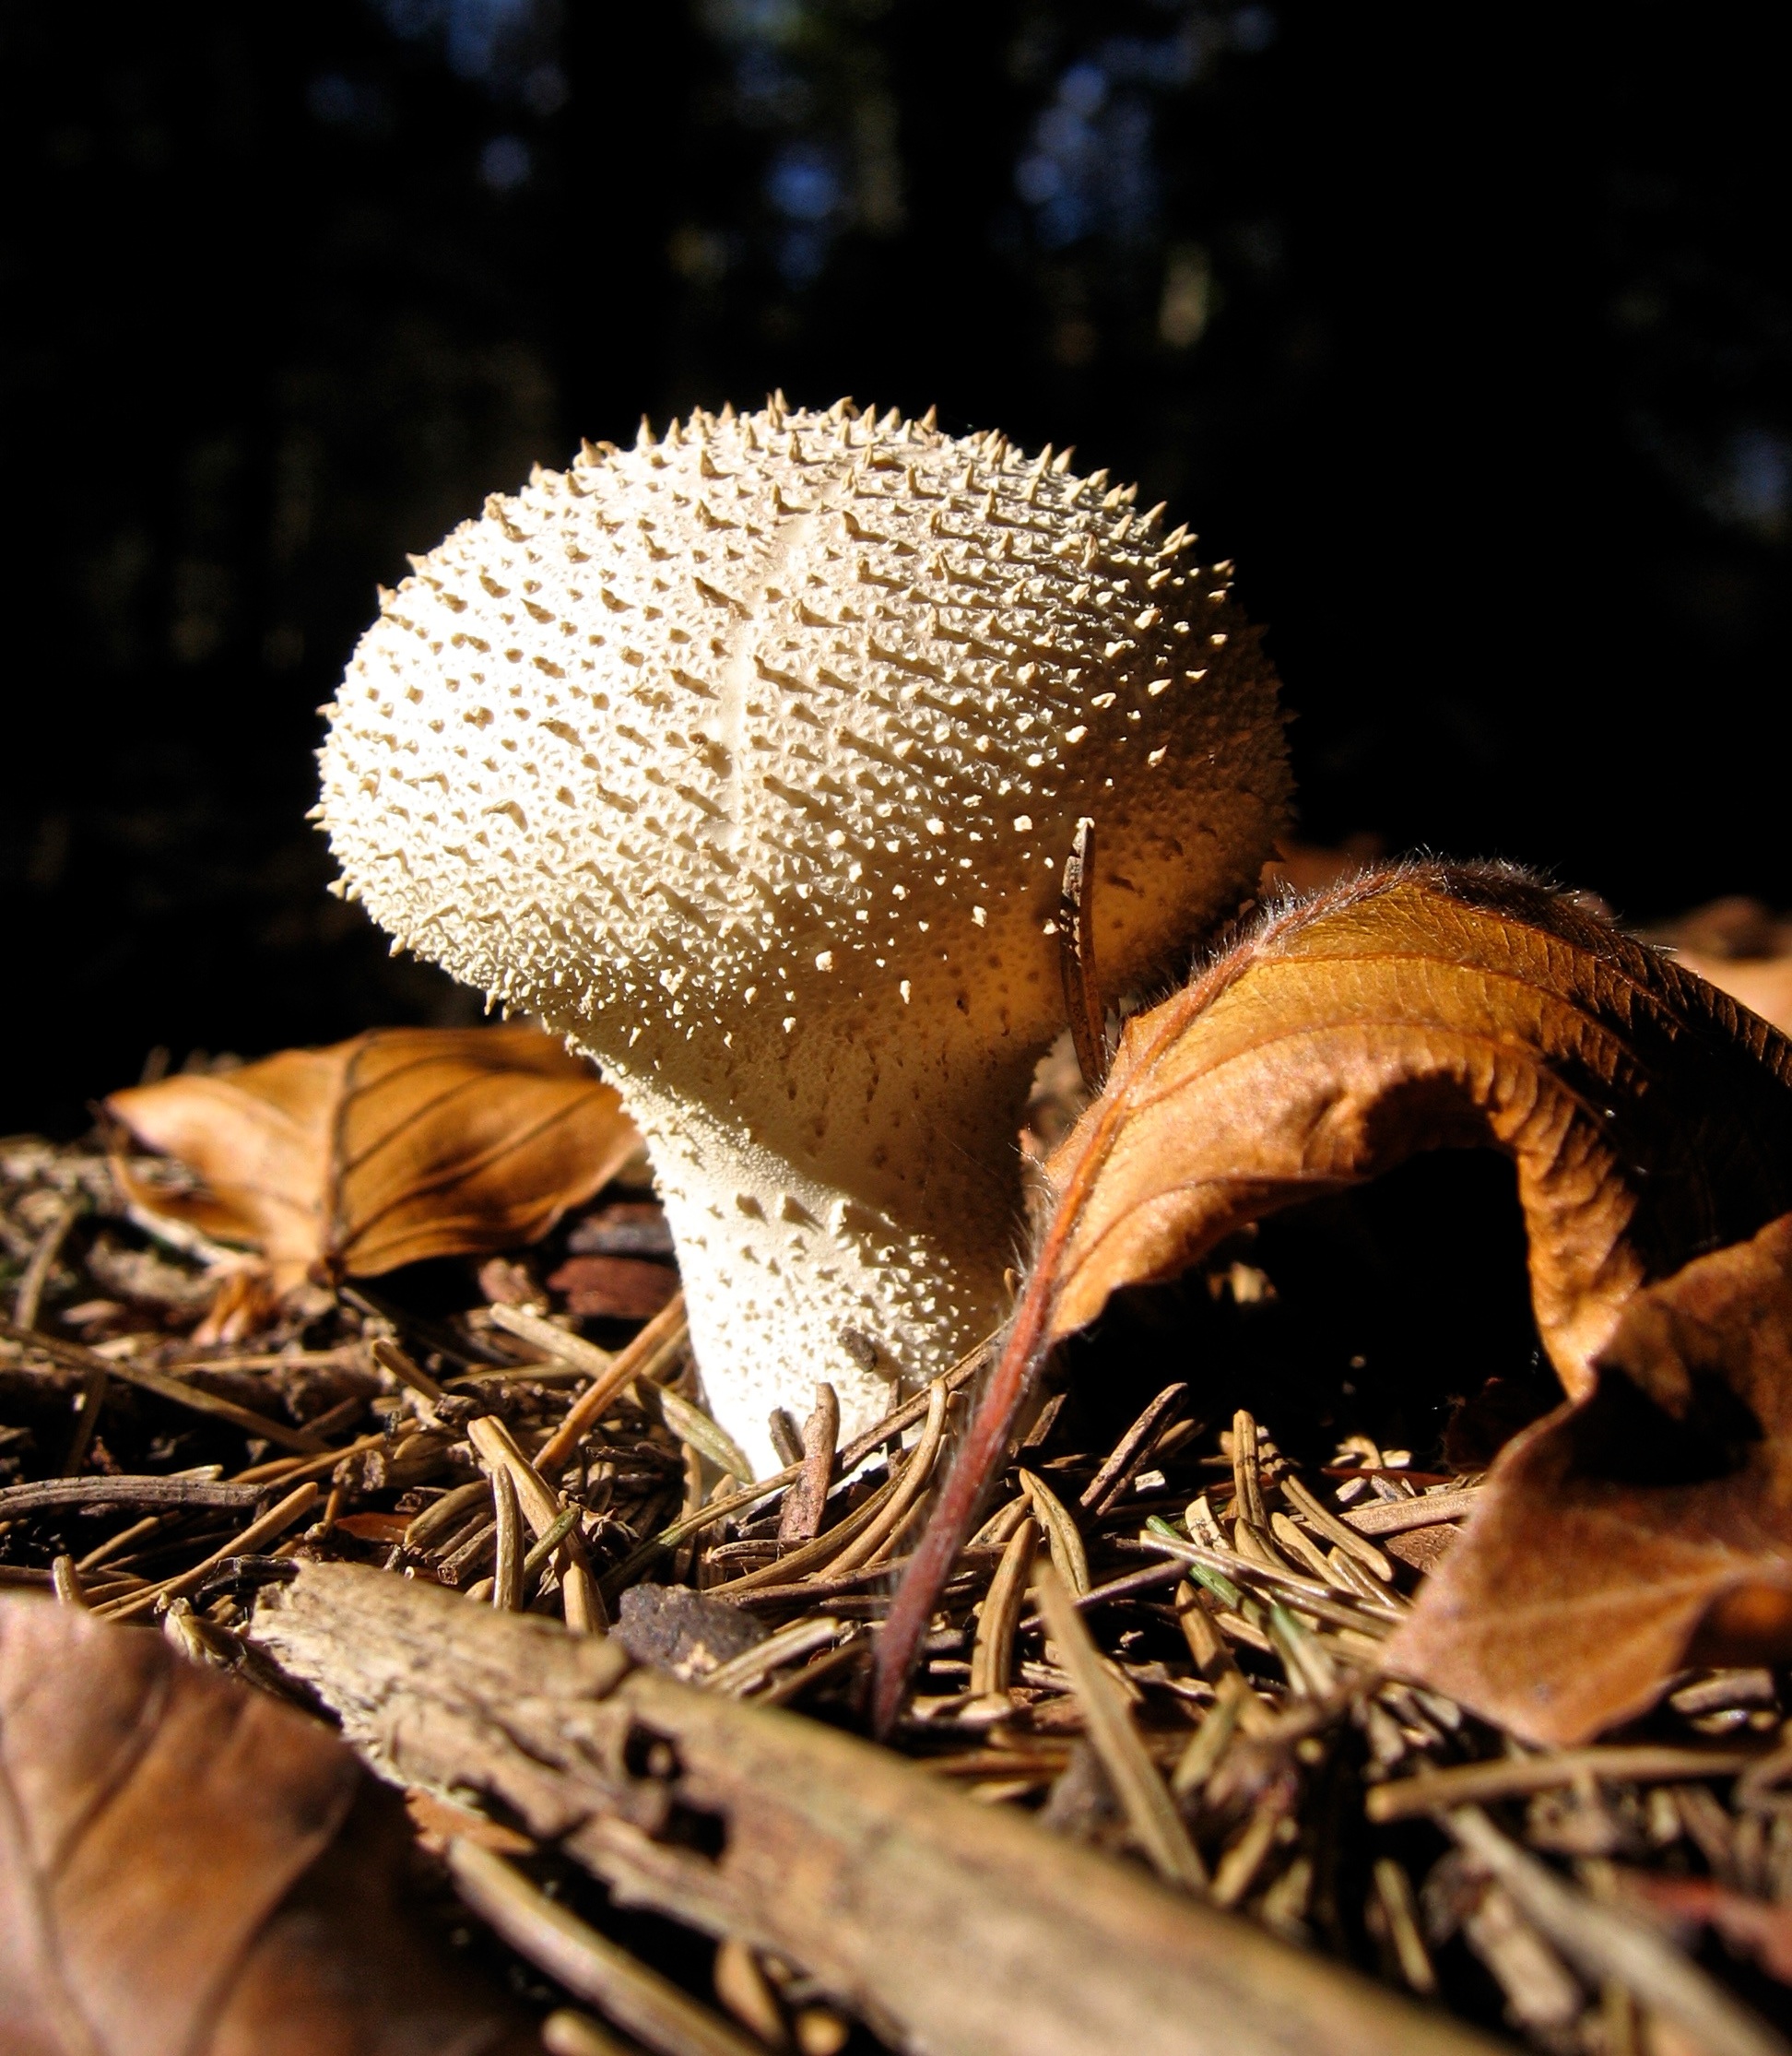
nature, forest, leaf, autumn, mushroom, flora, close up, leaves, fungus, macro photography, bovist, oyster mushroom, edible mushroom, shiitake, medicinal mushroom, agaricaceae